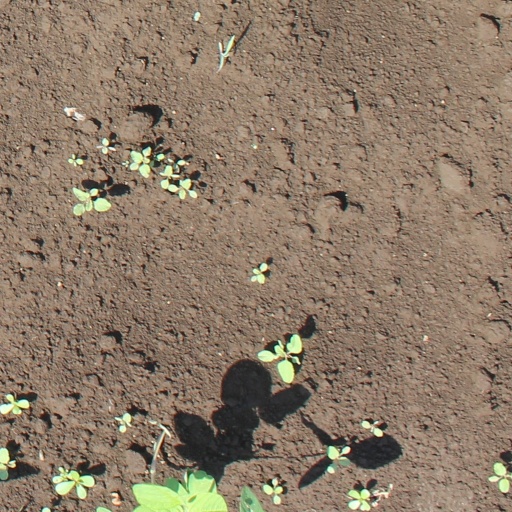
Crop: soybean